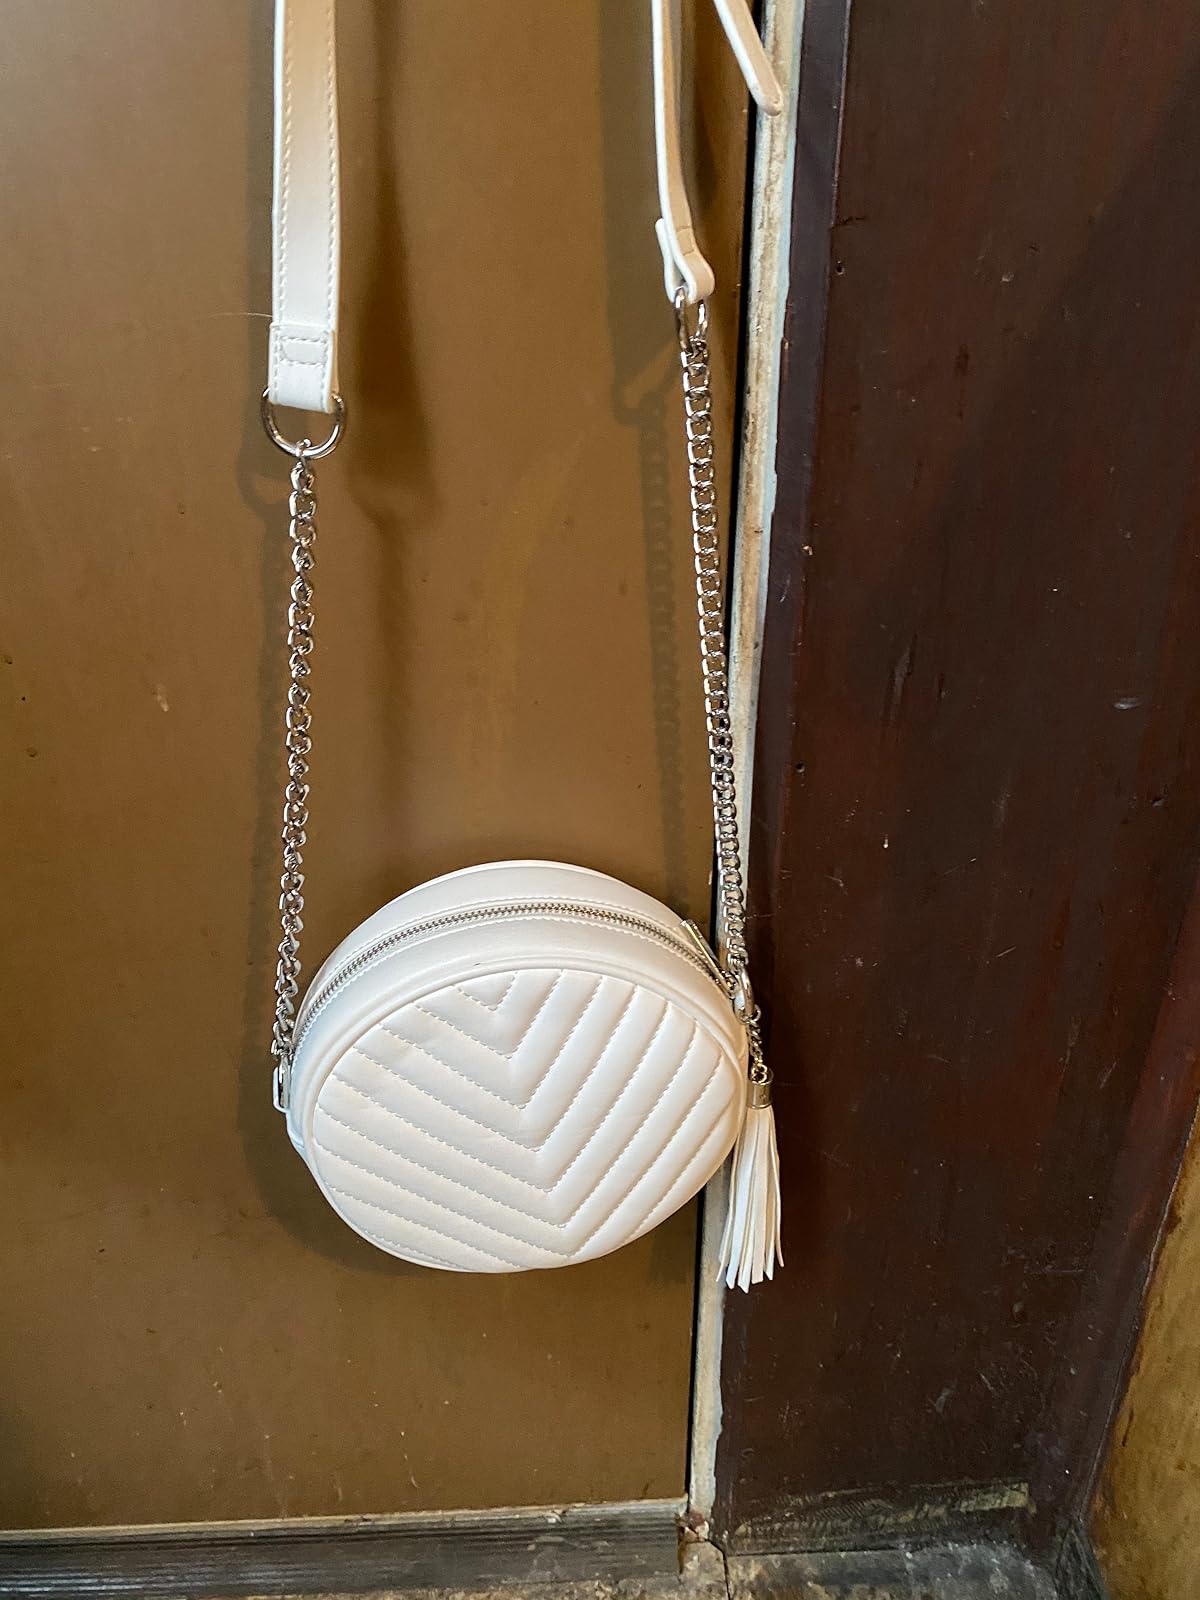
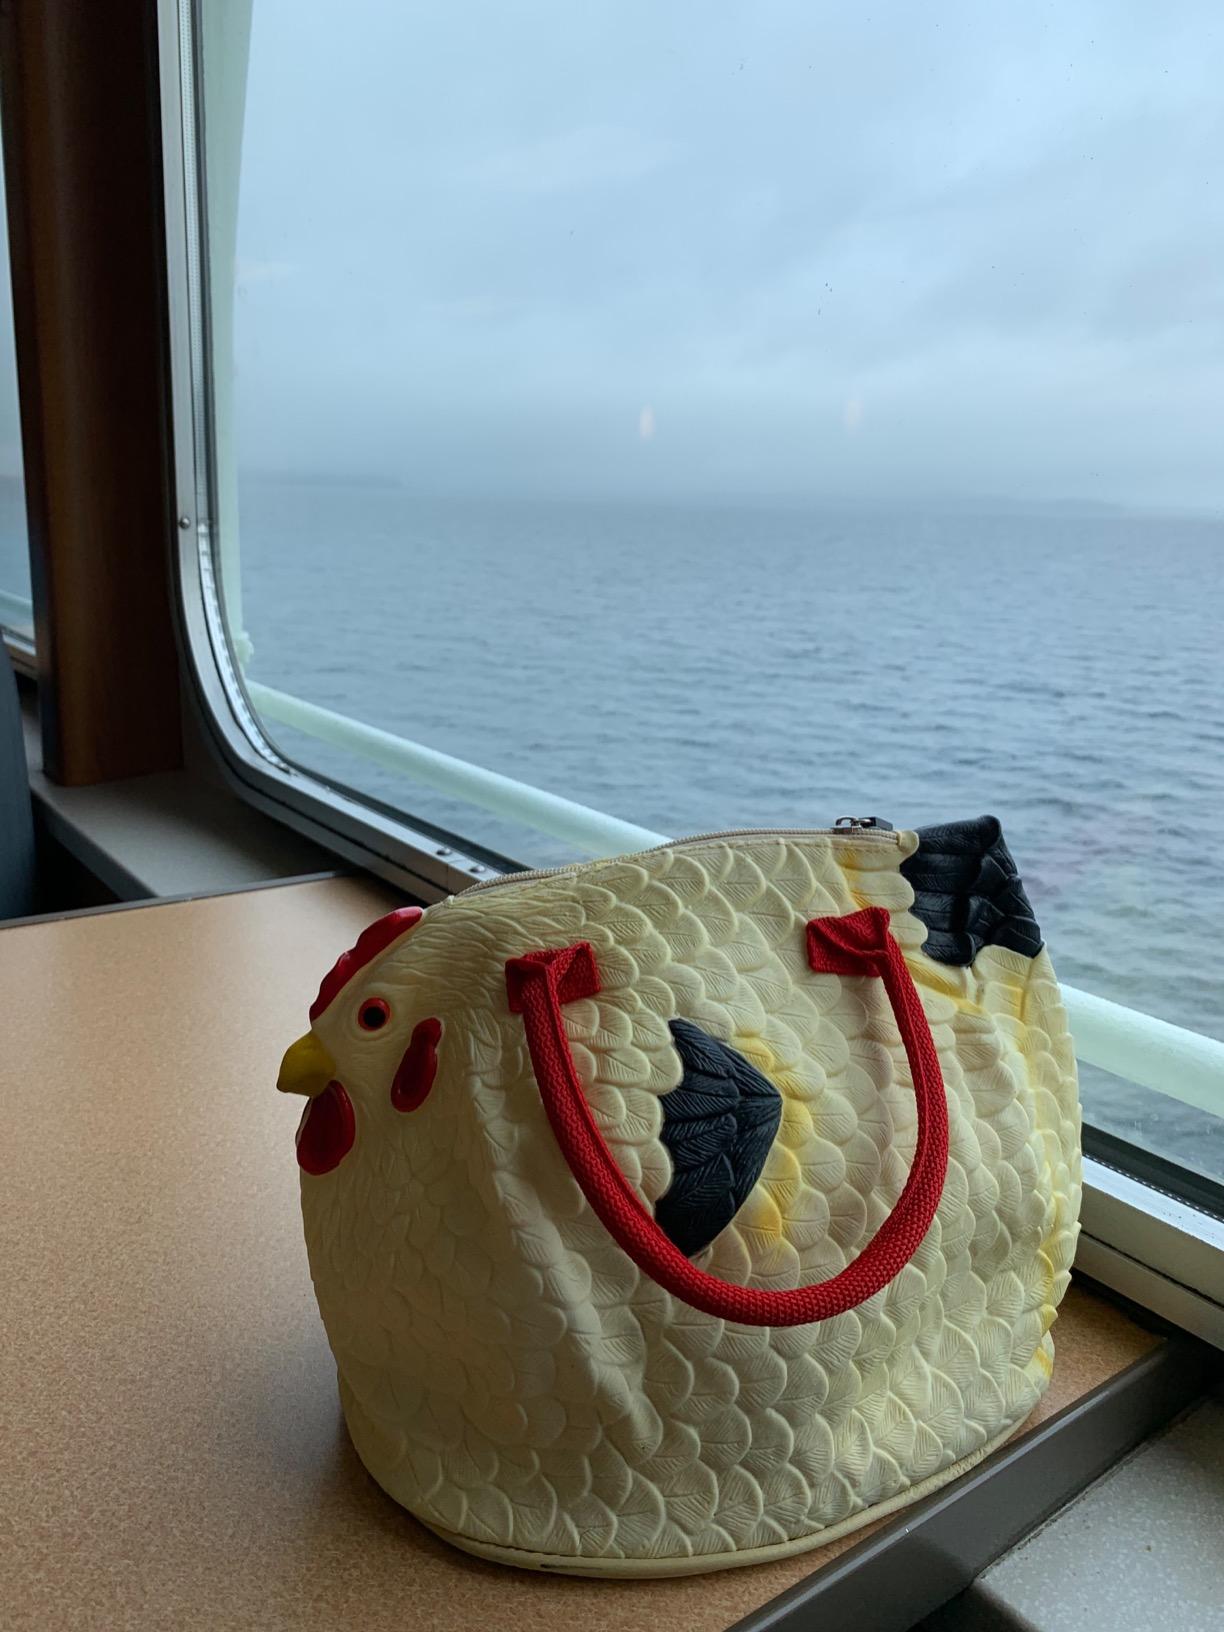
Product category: accessories_handbag
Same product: no